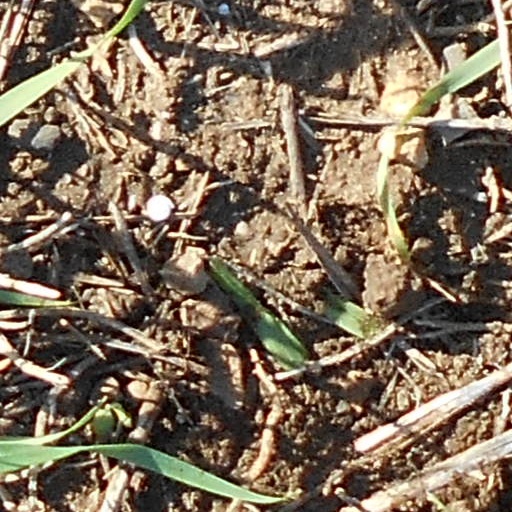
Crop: wheat